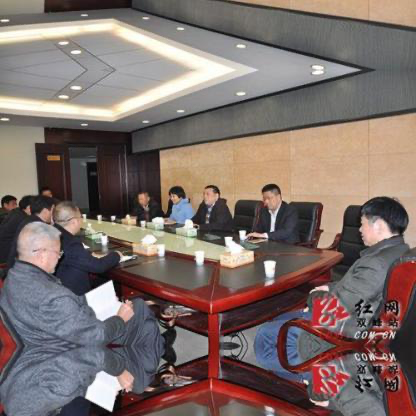
Objects in the image:
label: head
label: head
label: head
label: head
label: head
label: head
label: head
label: head
label: head
label: head